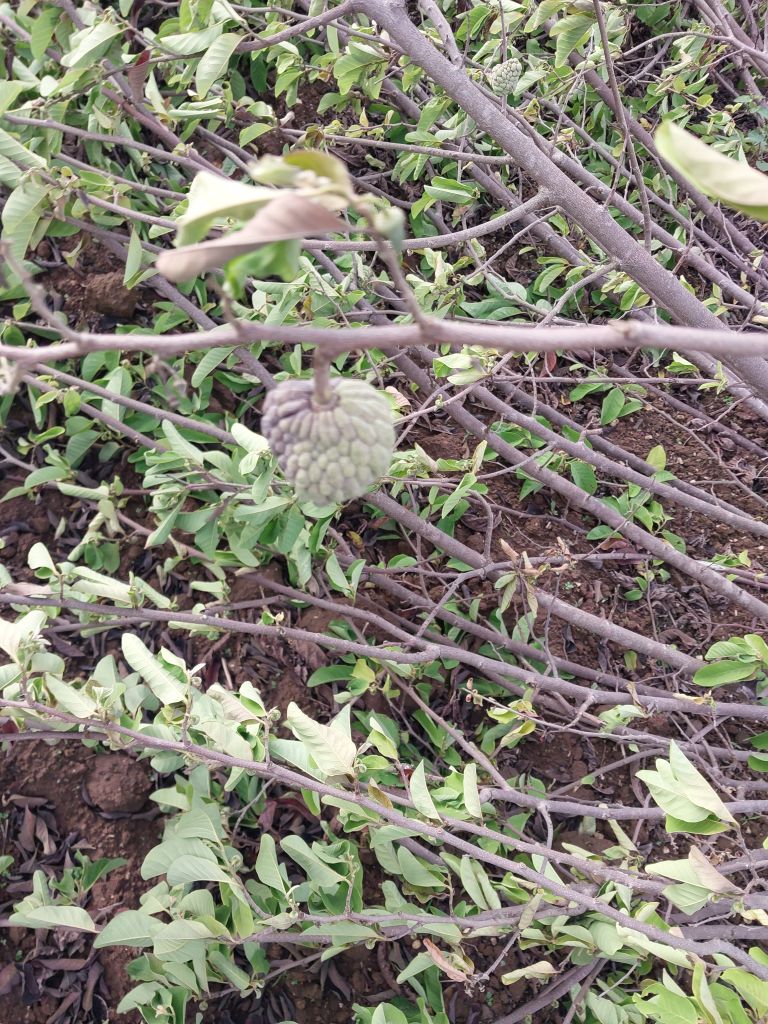
Disease label: Blank Canker